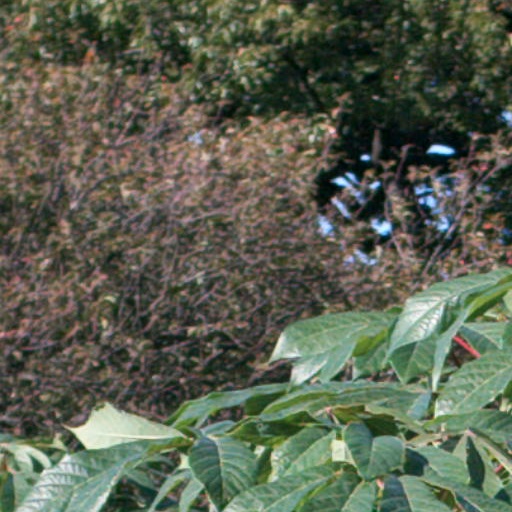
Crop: cassava